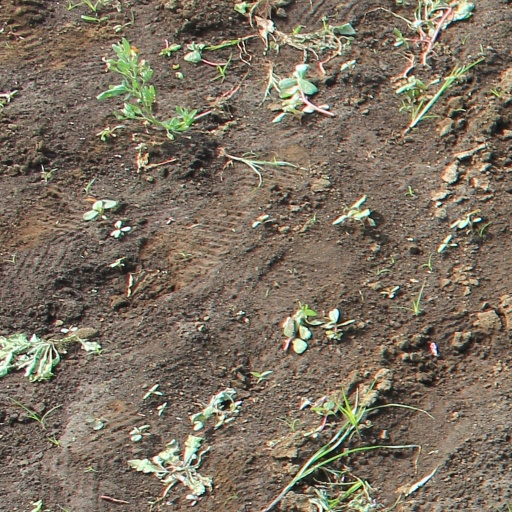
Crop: soybean